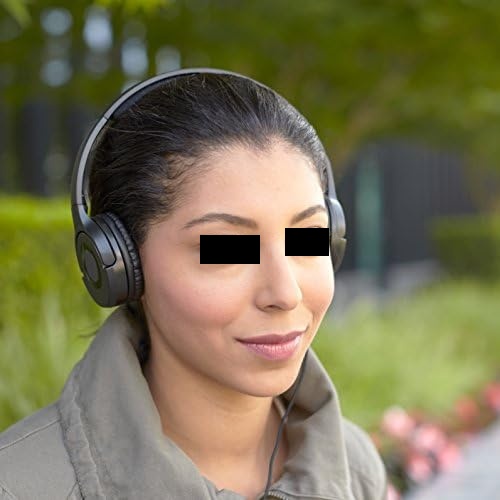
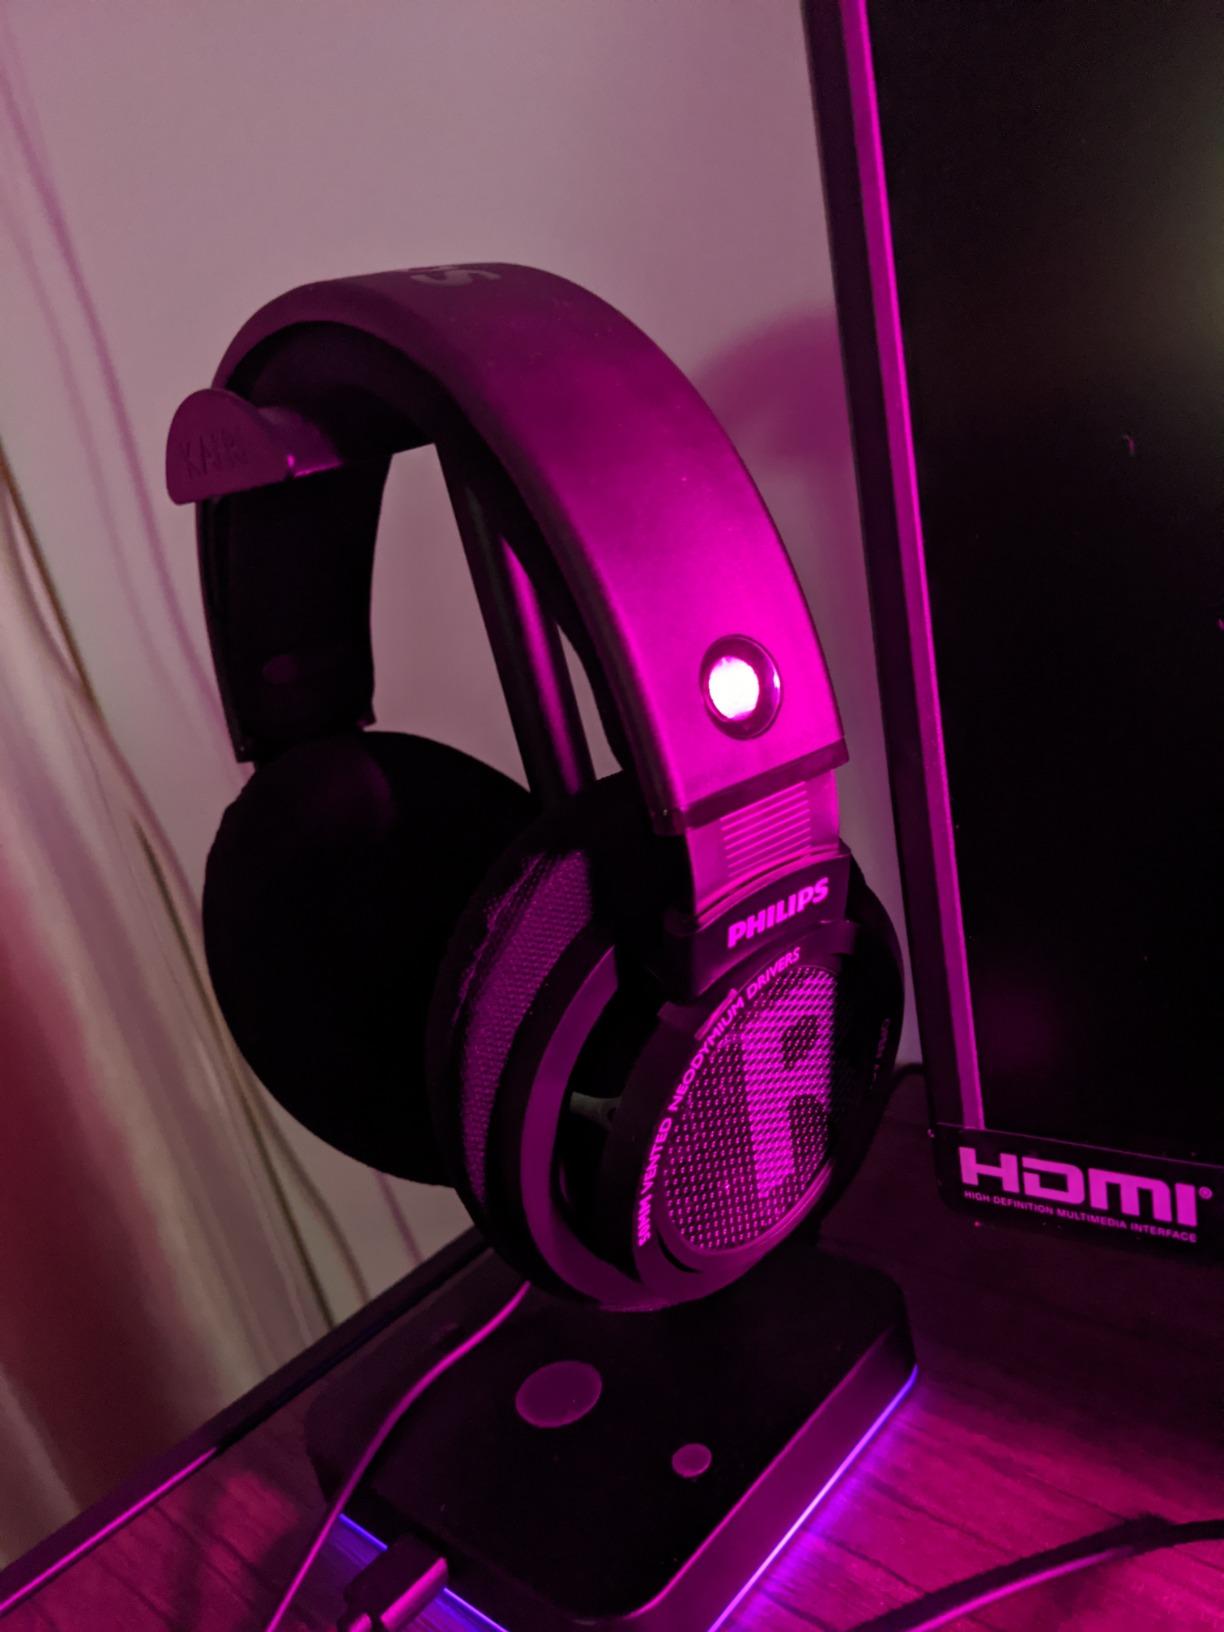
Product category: headphones
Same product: no